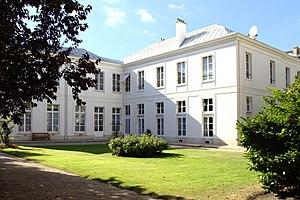
l'hôtel de Montmorin, Paris VII (aujourd'hui Ministère des Outre-Mer). Le jardin.
L'hôtel de Montmorin est un hôtel particulier situé à l'angle de la rue Oudinot et du boulevard des Invalides dans le 7ᵉ arrondissement de Paris. Il est aujourd'hui le siège du ministère des Outre-Mer.